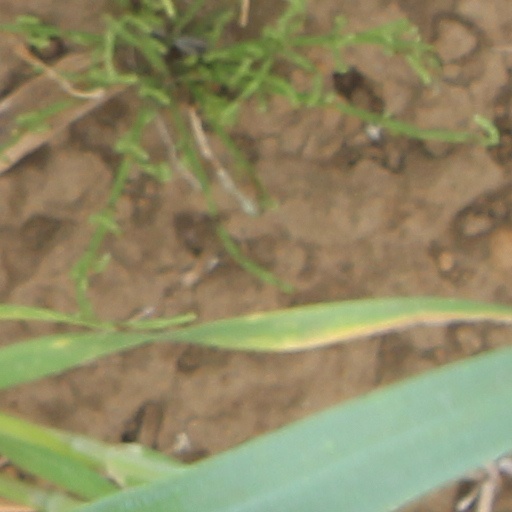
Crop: wheat